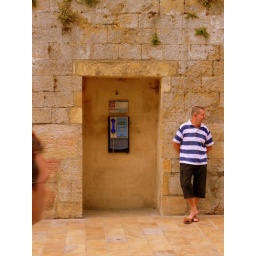
blue by the telephone